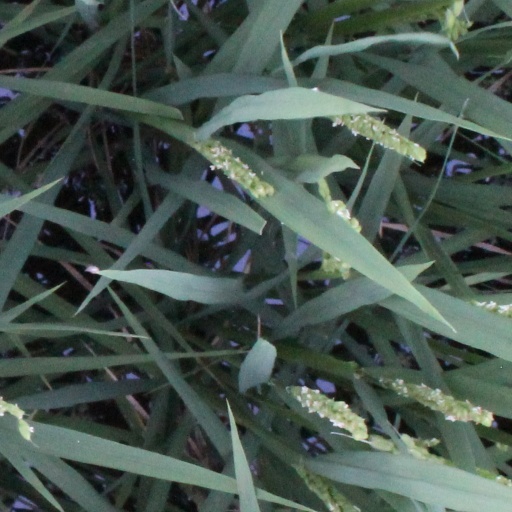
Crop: rice